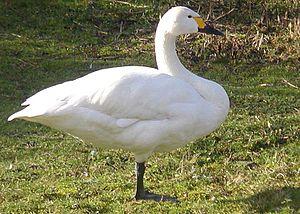
Le Cygne de Bewick est une sous-espèce eurasienne du cygne siffleur. Elle se distingue de Cygnus columbianus columbianus par le jaune beaucoup plus étendu sur le bec.